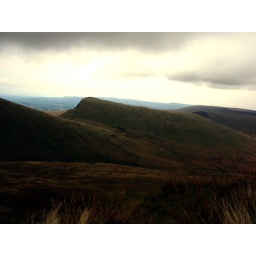
Part of the horse shoe walk in the Beacons